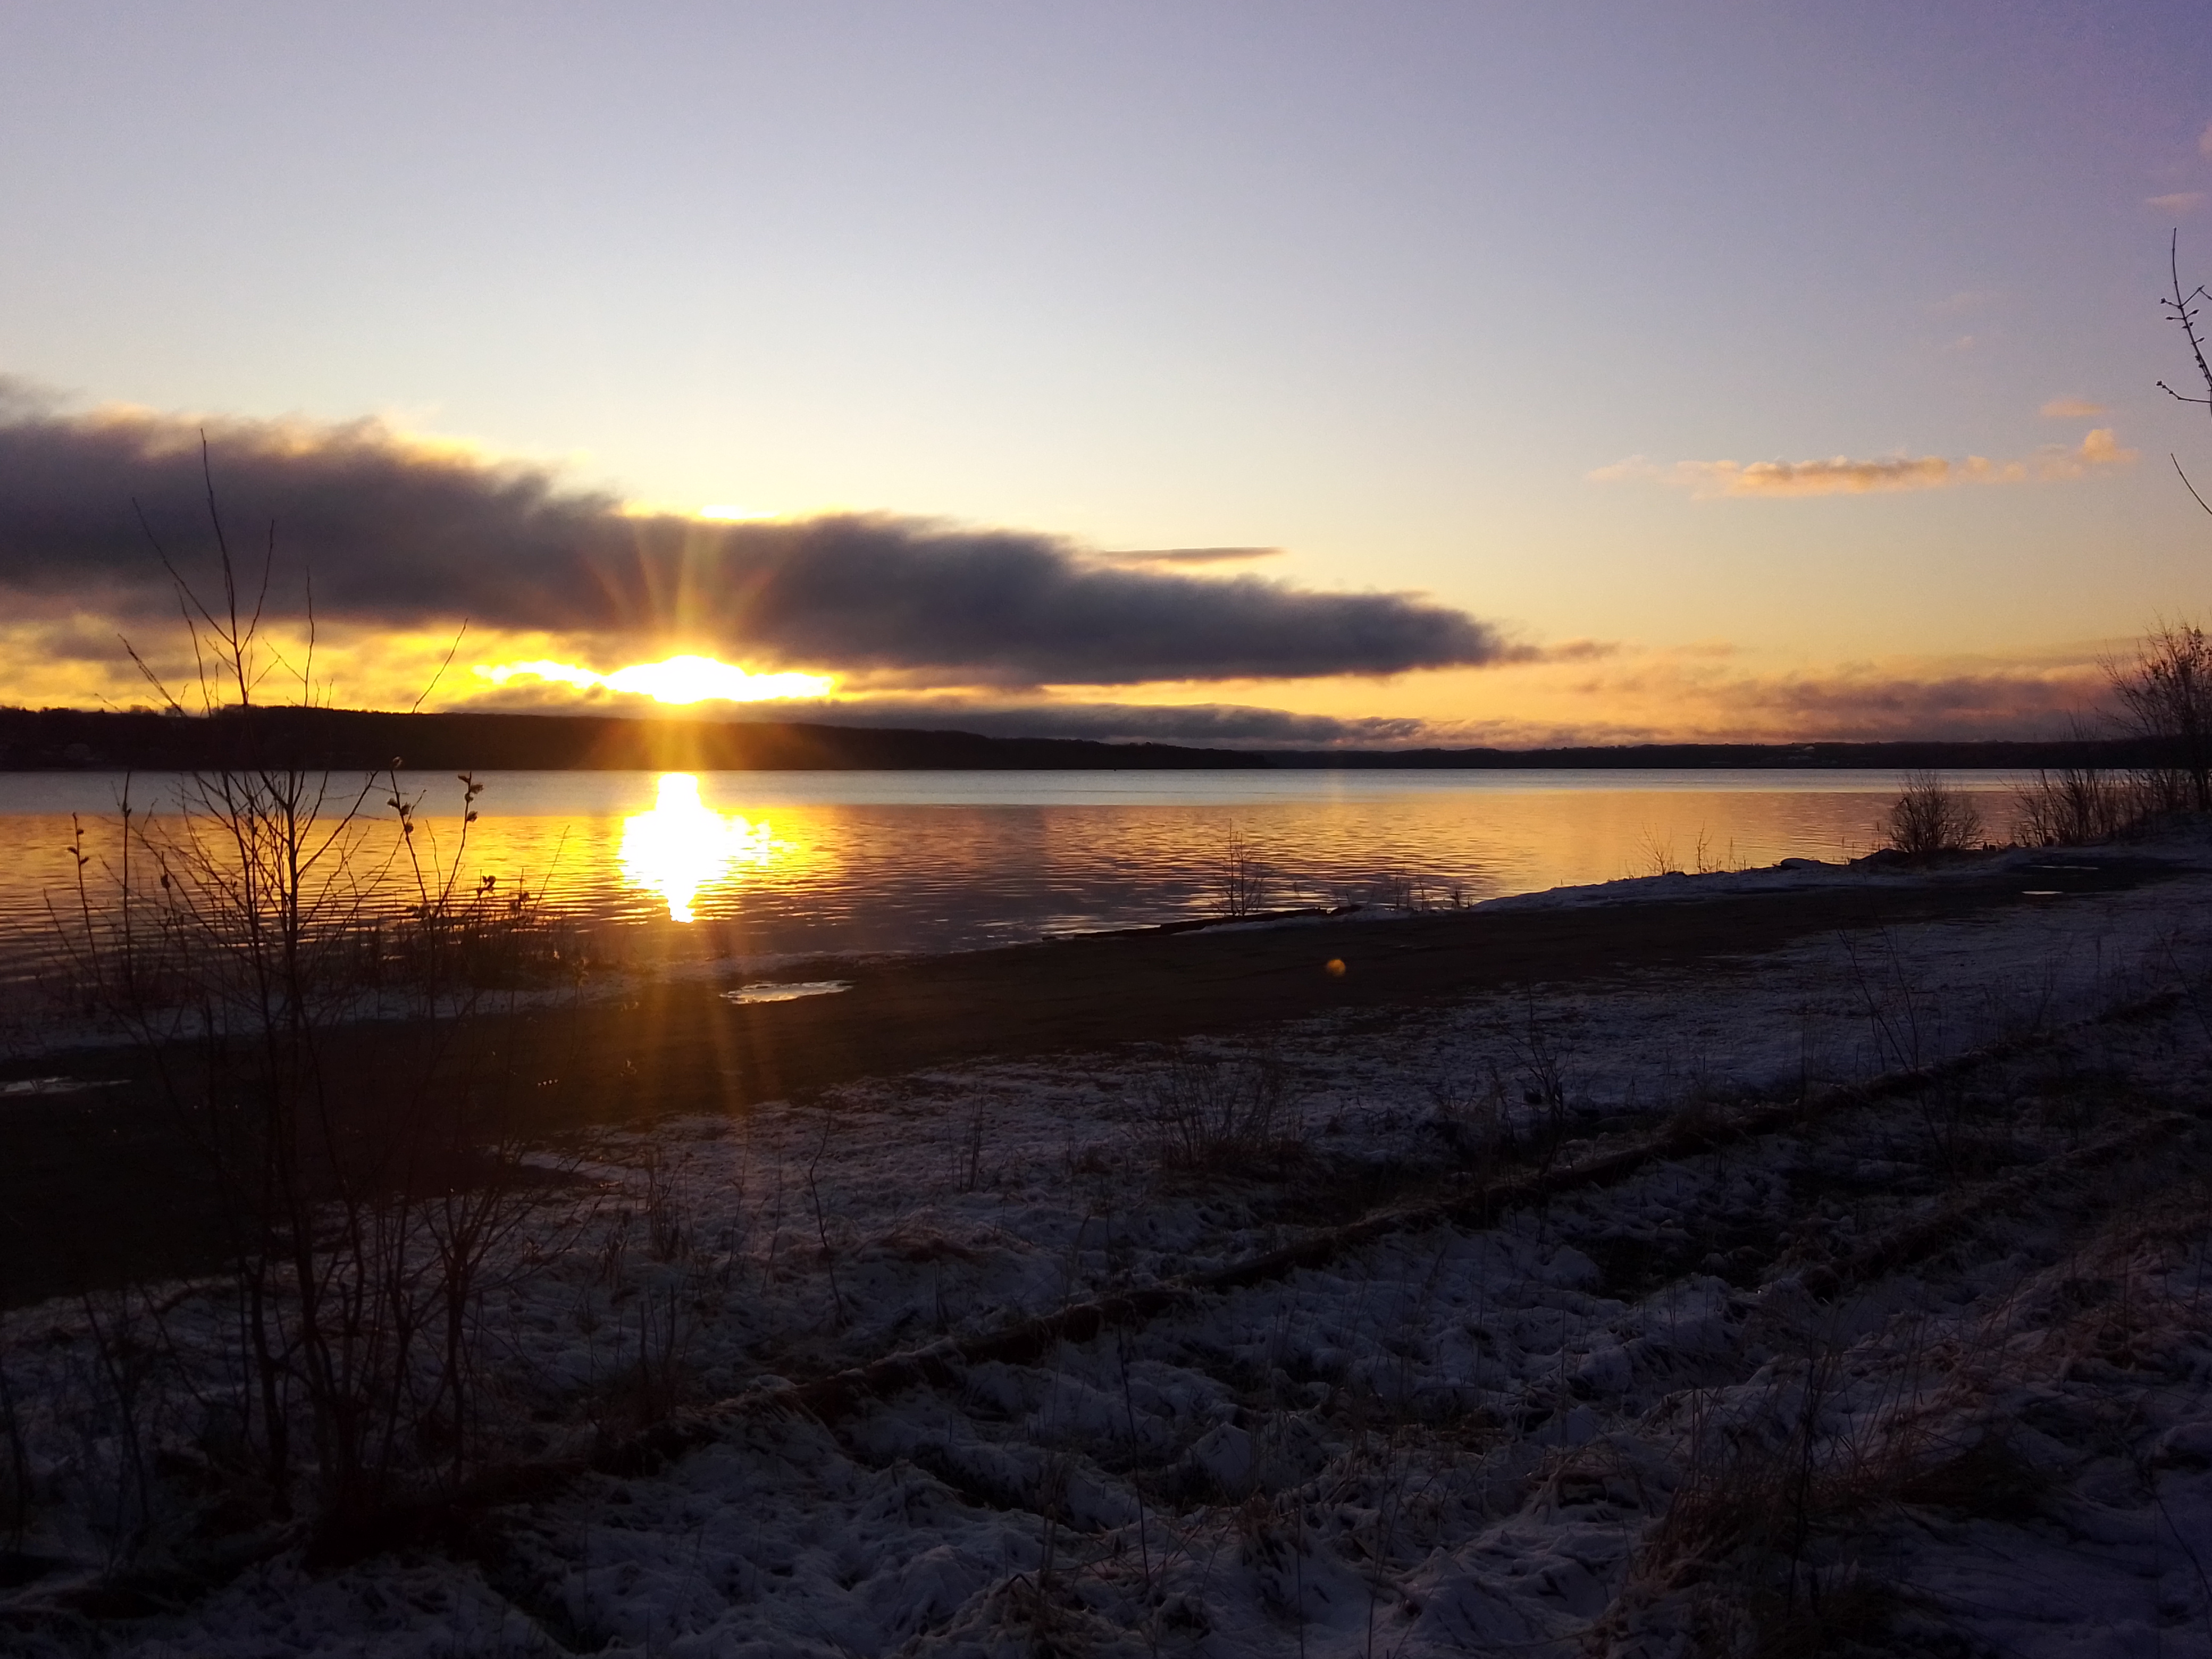
river, volga, sun, sky, clouds, nature, dawn, sunset, horizon, sunrise, water, cloud, evening, morning, reflection, afterglow, dusk, calm, sea, sunlight, lake, tree, atmosphere, ocean, shore, sound, landscape, red sky at morning, astronomical object, winter, photography, loch, inlet, bank, reservoir, wetland, coast